Julia Beljajeva

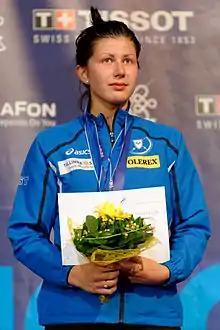
Beljajeva at the 2013 World Fencing Championships

Julia Beljajeva (born 21 July 1992) is an Estonian right-handed épée fencer.